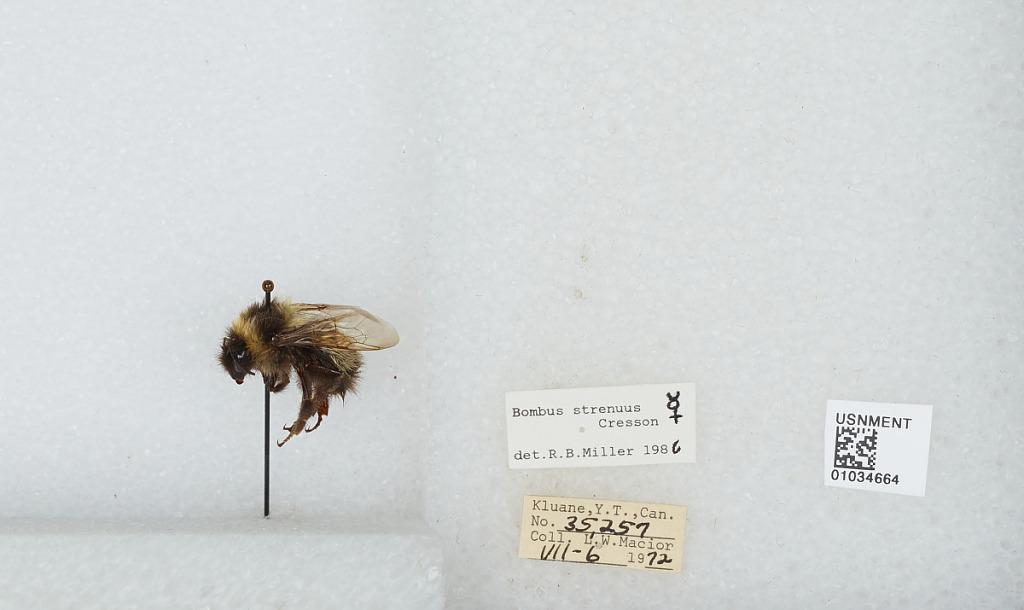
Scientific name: Bombus (Alpinobombus) neoboreus Sladen
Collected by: L. Macior
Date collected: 1972-7-6
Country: Canada
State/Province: Yukon Territory
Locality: Kluane
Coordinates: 60.75, -139.5
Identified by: Miller, R. B.